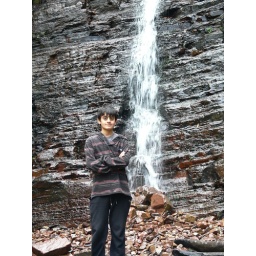
The silver bank of water drops over mossy rocks, disappears underground and then reappears downstream.